Ran Harnevo

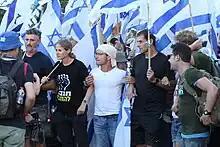
Leaders of the protest march to Jerusalem. From left to right; Ran Harnevo, Shikma Bressler, Moshe Radman, Ami Dror, July 22, 2023.

After the thirty-seventh Israeli government was sworn in in December 2022 and in view of the judicial reform it is promoting, Harnevo joined the high-tech protest. In January 2023, together with Assaf Shapir and Michal Shapir-Klein, he founded a content creation team that produces and distributes video content on a variety of online platforms: YouTube, TikTok, Instagram, Facebook, Twitter, Telegram and WhatsApp. The team, known as "Yalla Tikva" (Let's Go Hope) is composed of editors, producers, content people and programmers who work voluntarily, as part of the protest against the thirty-seventh government of Israel and the judicial reform it promotes. According to Harnevo, "Netanyahu works like a machine and distributes receptive information, while on our side there is a vacuum. I decided to set up a project for a limited time to replace the poison machine with a hope machine, to tell the truth through videos that people can share online, and thus fight back."